Halstead and Emily Lindsley House

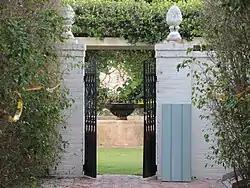
Halstead and Emily Lindsley House

Halstead and Emily Lindsley House is a national historic site located at 1300 West 13th Street, Boca Grande, Florida in Lee County. Built in Mediterranean Revival, it was designed by F. Burrall Hoffman, who also designed Villa Vizcaya.